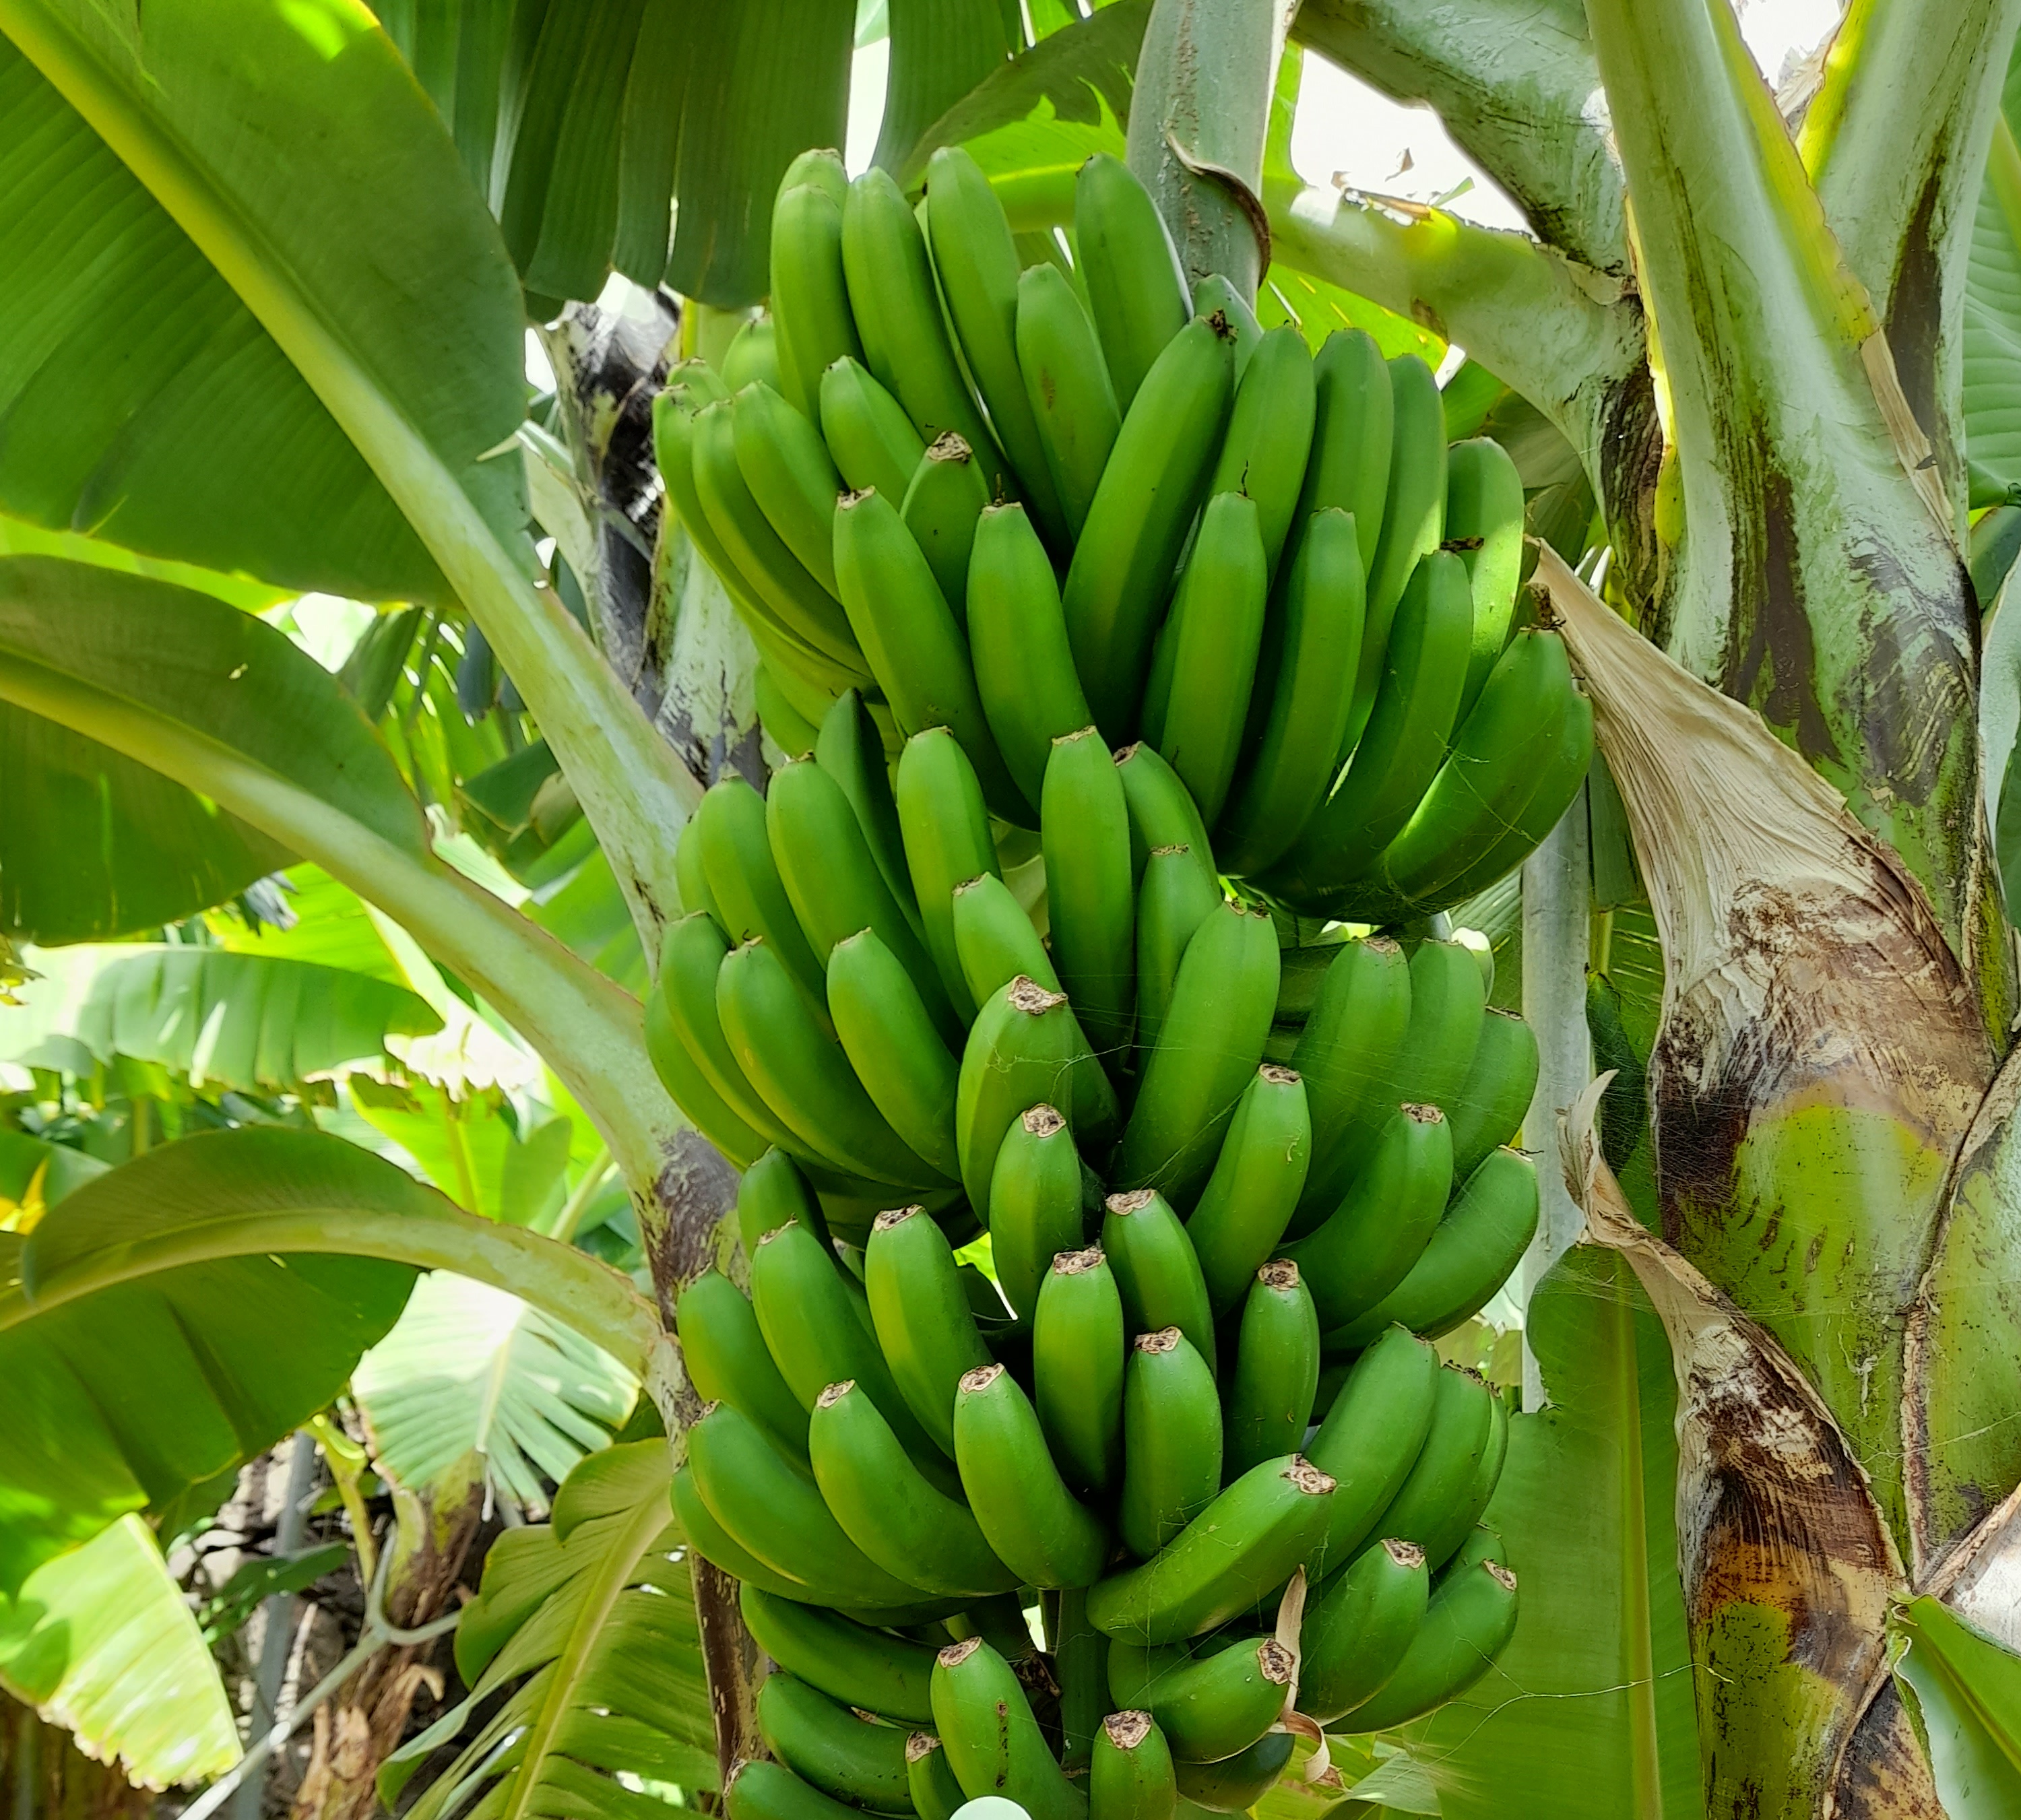
Label: Cut